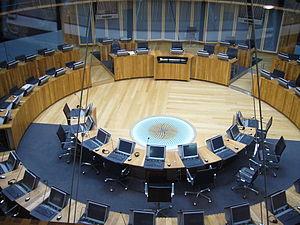
Le Royaume-Uni est un État unitaire et une monarchie parlementaire au sein de laquelle le monarque est le chef d'État et le Premier ministre est le chef du gouvernement responsable devant la Chambre des communes.